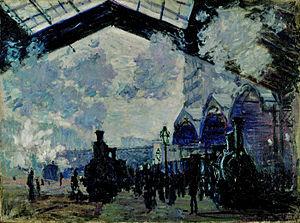
La Gare Saint-Lazare est une série de douze toiles représentant la gare parisienne de Saint-Lazare, réalisées par Claude Monet, lorsqu'il s'intéressa à la vie moderne de son temps après s'être inspiré des paysages ruraux.